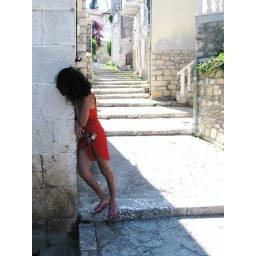
I dress in red